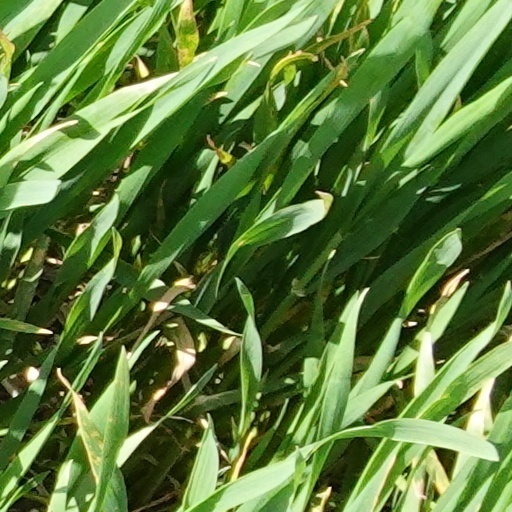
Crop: wheat